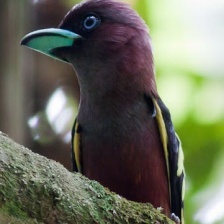
Species: BANDED BROADBILL
Scientific name: EURYLAIMUS JAVANICUS